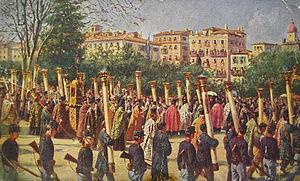
Tableau de Georgios Samartzis (1868-1925) ""La Procession de Saint Spyridon"", représentant la procession annuelle sur l'Esplanade de Corfou
Corfou ou Corcyre est une île grecque située en mer Ionienne, sur la façade occidentale de la Grèce, à proximité de sa frontière avec l'Albanie. Elle est la capitale de la périphérie des îles Ioniennes.